Psi wheel

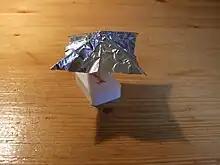
Psi wheel example

There are several designs for the shape of the psi wheel, but the most common is an inverted funnel-shaped pyramid. This psi wheel shape may be constructed by creasing a small (around 2 inch by 2 inch) square of paper or foil lengthwise, height wise, and diagonally both ways, then bending the square slightly along the creases to reach the desired shape.